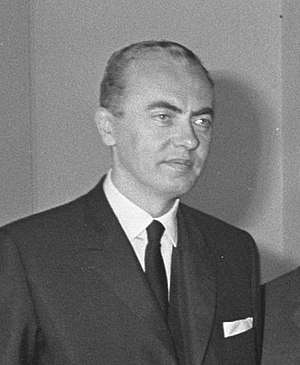
André Bettencourt
André Bettencourt var en fransk politiker, der var minister under Pierre Mendès-France og Charles de Gaulle og hædret for sin indsats i modstandsbevægelsen under 2. verdenskrig. Bettencourt blev hædret med Croix de Guerre og slået til ridder af Æreslegionen.